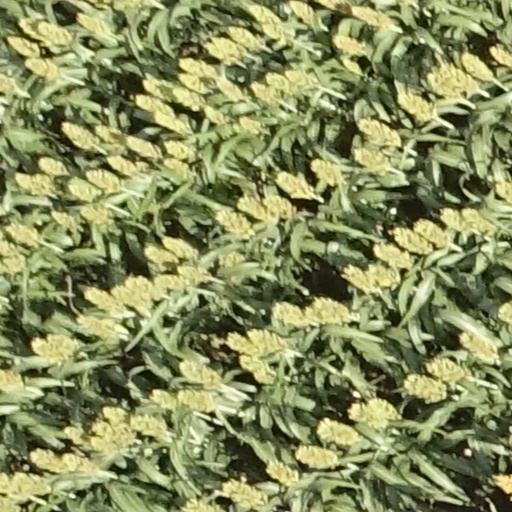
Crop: sorghum